Joëlle Pineau

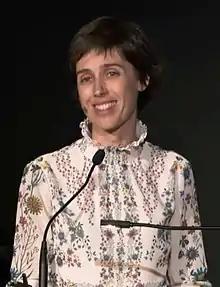
Joëlle Pineau speaks at the Canada Science and Technology Museum in 2018

Joëlle Pineau (born 1974) is a Canadian computer scientist and Associate Professor at McGill University. She was the global vice president of Facebook Artificial Intelligence Research (FAIR), now known as AI at Meta, until May 2025, and is based in Montreal, Quebec. She was elected to the Fellow of the Royal Society of Canada in 2023.